Lacona Clock Tower

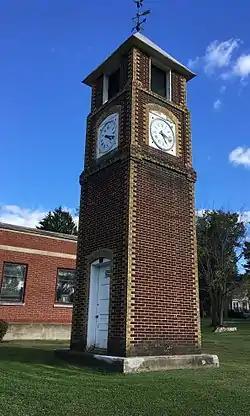
The Laocna Clock Tower with the side of the First National Bank of Lacona in the background.

Lacona Clock Tower is a historic clock tower located at Lacona in Oswego County, New York. It was built in 1925 and is a freestanding three-tier red brick tower with a square plan and pyramidal roof. The second stage features the working electric clock and third stage a belfry containing the village bell.